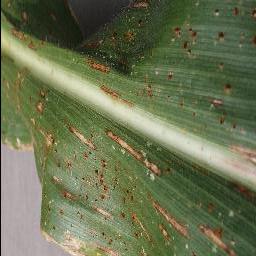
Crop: corn
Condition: (maize)_cercospora_spot_gray_spot